John Milton

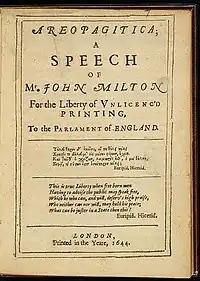
Title page of the 1644 edition of "Areopagitica"

Milton continued to write poetry during this period of study; his "Arcades" and "Comus" were both commissioned for masques composed for noble patrons, connections of the Egerton family, and performed in 1632 and 1634 respectively. "Comus" argues for the virtuousness of temperance and chastity. He contributed his pastoral elegy "Lycidas" to a memorial collection for one of his fellow students at Cambridge. Drafts of these poems are preserved in Milton's poetry notebook, known as the Trinity Manuscript, because it is now kept at Trinity College, Cambridge. It was Charles Mason who made the extraordinary discovery, in the library of Trinity College, of "a packet of thirty loose and tattered folio leaves, almost covered with the handwriting of Milton". It is thought that Mason recognised the nature of this material around 1735 and the loose-leaf sheets were bound for the first time in 1736; the Trinity Manuscript has been described as ""the chief treasure of Trinity Library"".